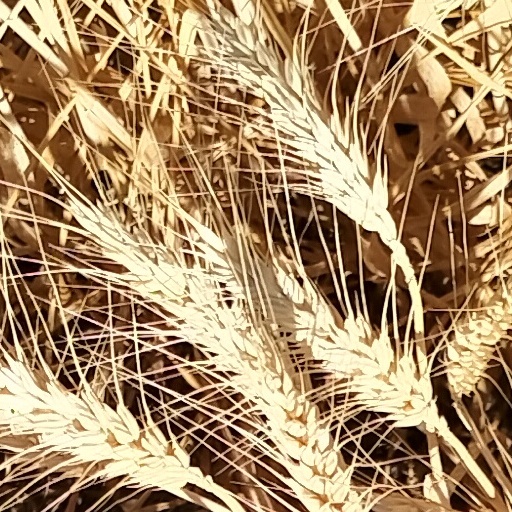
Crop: wheat